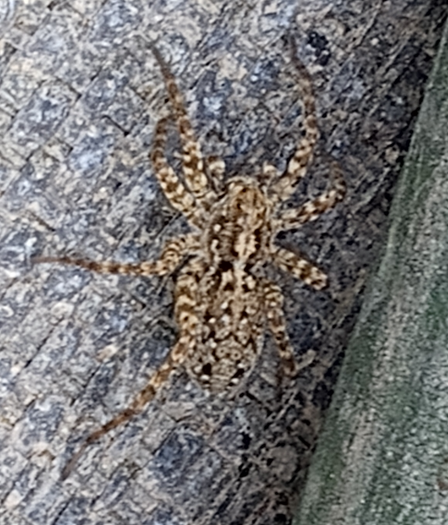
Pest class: predators